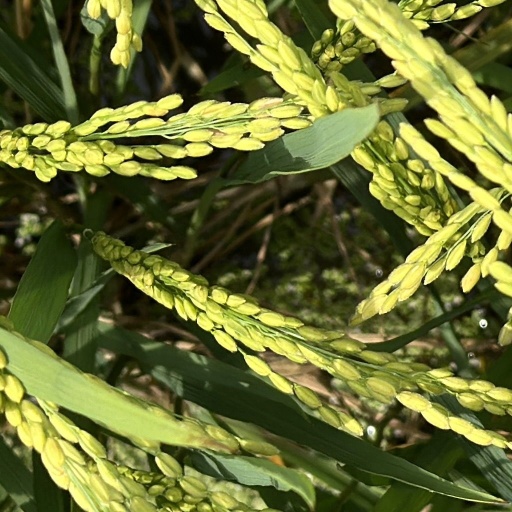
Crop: rice